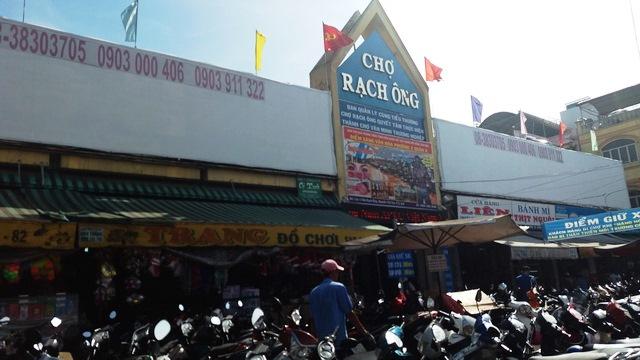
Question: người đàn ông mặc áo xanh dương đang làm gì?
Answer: người đàn ông đang dắt xe